Beauregard Parish Jail

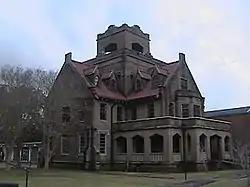

Beauregard Parish Jail is a former jailhouse in DeRidder, Louisiana built in 1914 in the Gothic Revival architecture style. It is referred to as the Gothic jail or the Hanging jail. The jail is owned by the Beauregard Parish Police Jury. The Beauregard Parish Rehabilitation Committee serves under the direction of the Police Jury with the primary duty of the preserving the jail. The Beauregard Tourist Commission has a vested interest in the jail and other historic sites and has been involved in many aspects of securing a continued future of the jail.